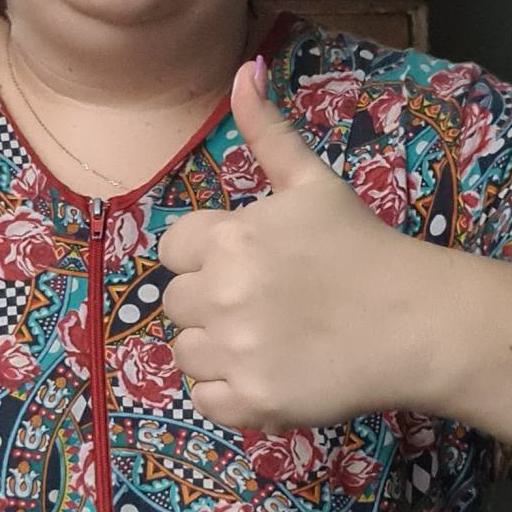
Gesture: like